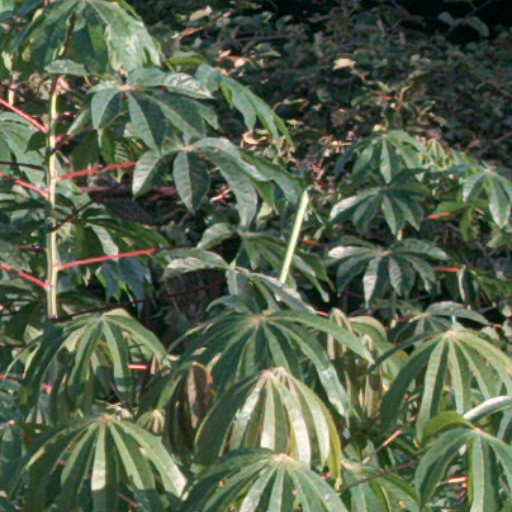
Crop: cassava